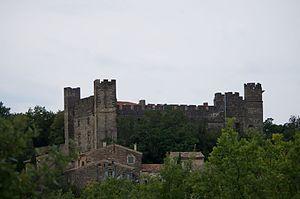
Château